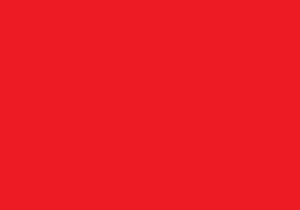
Dennō Senshi Porigon est le trente-huitième épisode de la première saison de Pokémon, la série. L'épisode a uniquement été diffusé au Japon, le 16 décembre 1997. Dans cet épisode, Sacha et ses amis découvrent un dysfonctionnement dans le système de transmission des Poké Ball des centres Pokémon et décident de pénétrer dans le système informatique pour le réparer.